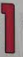
Number: 1